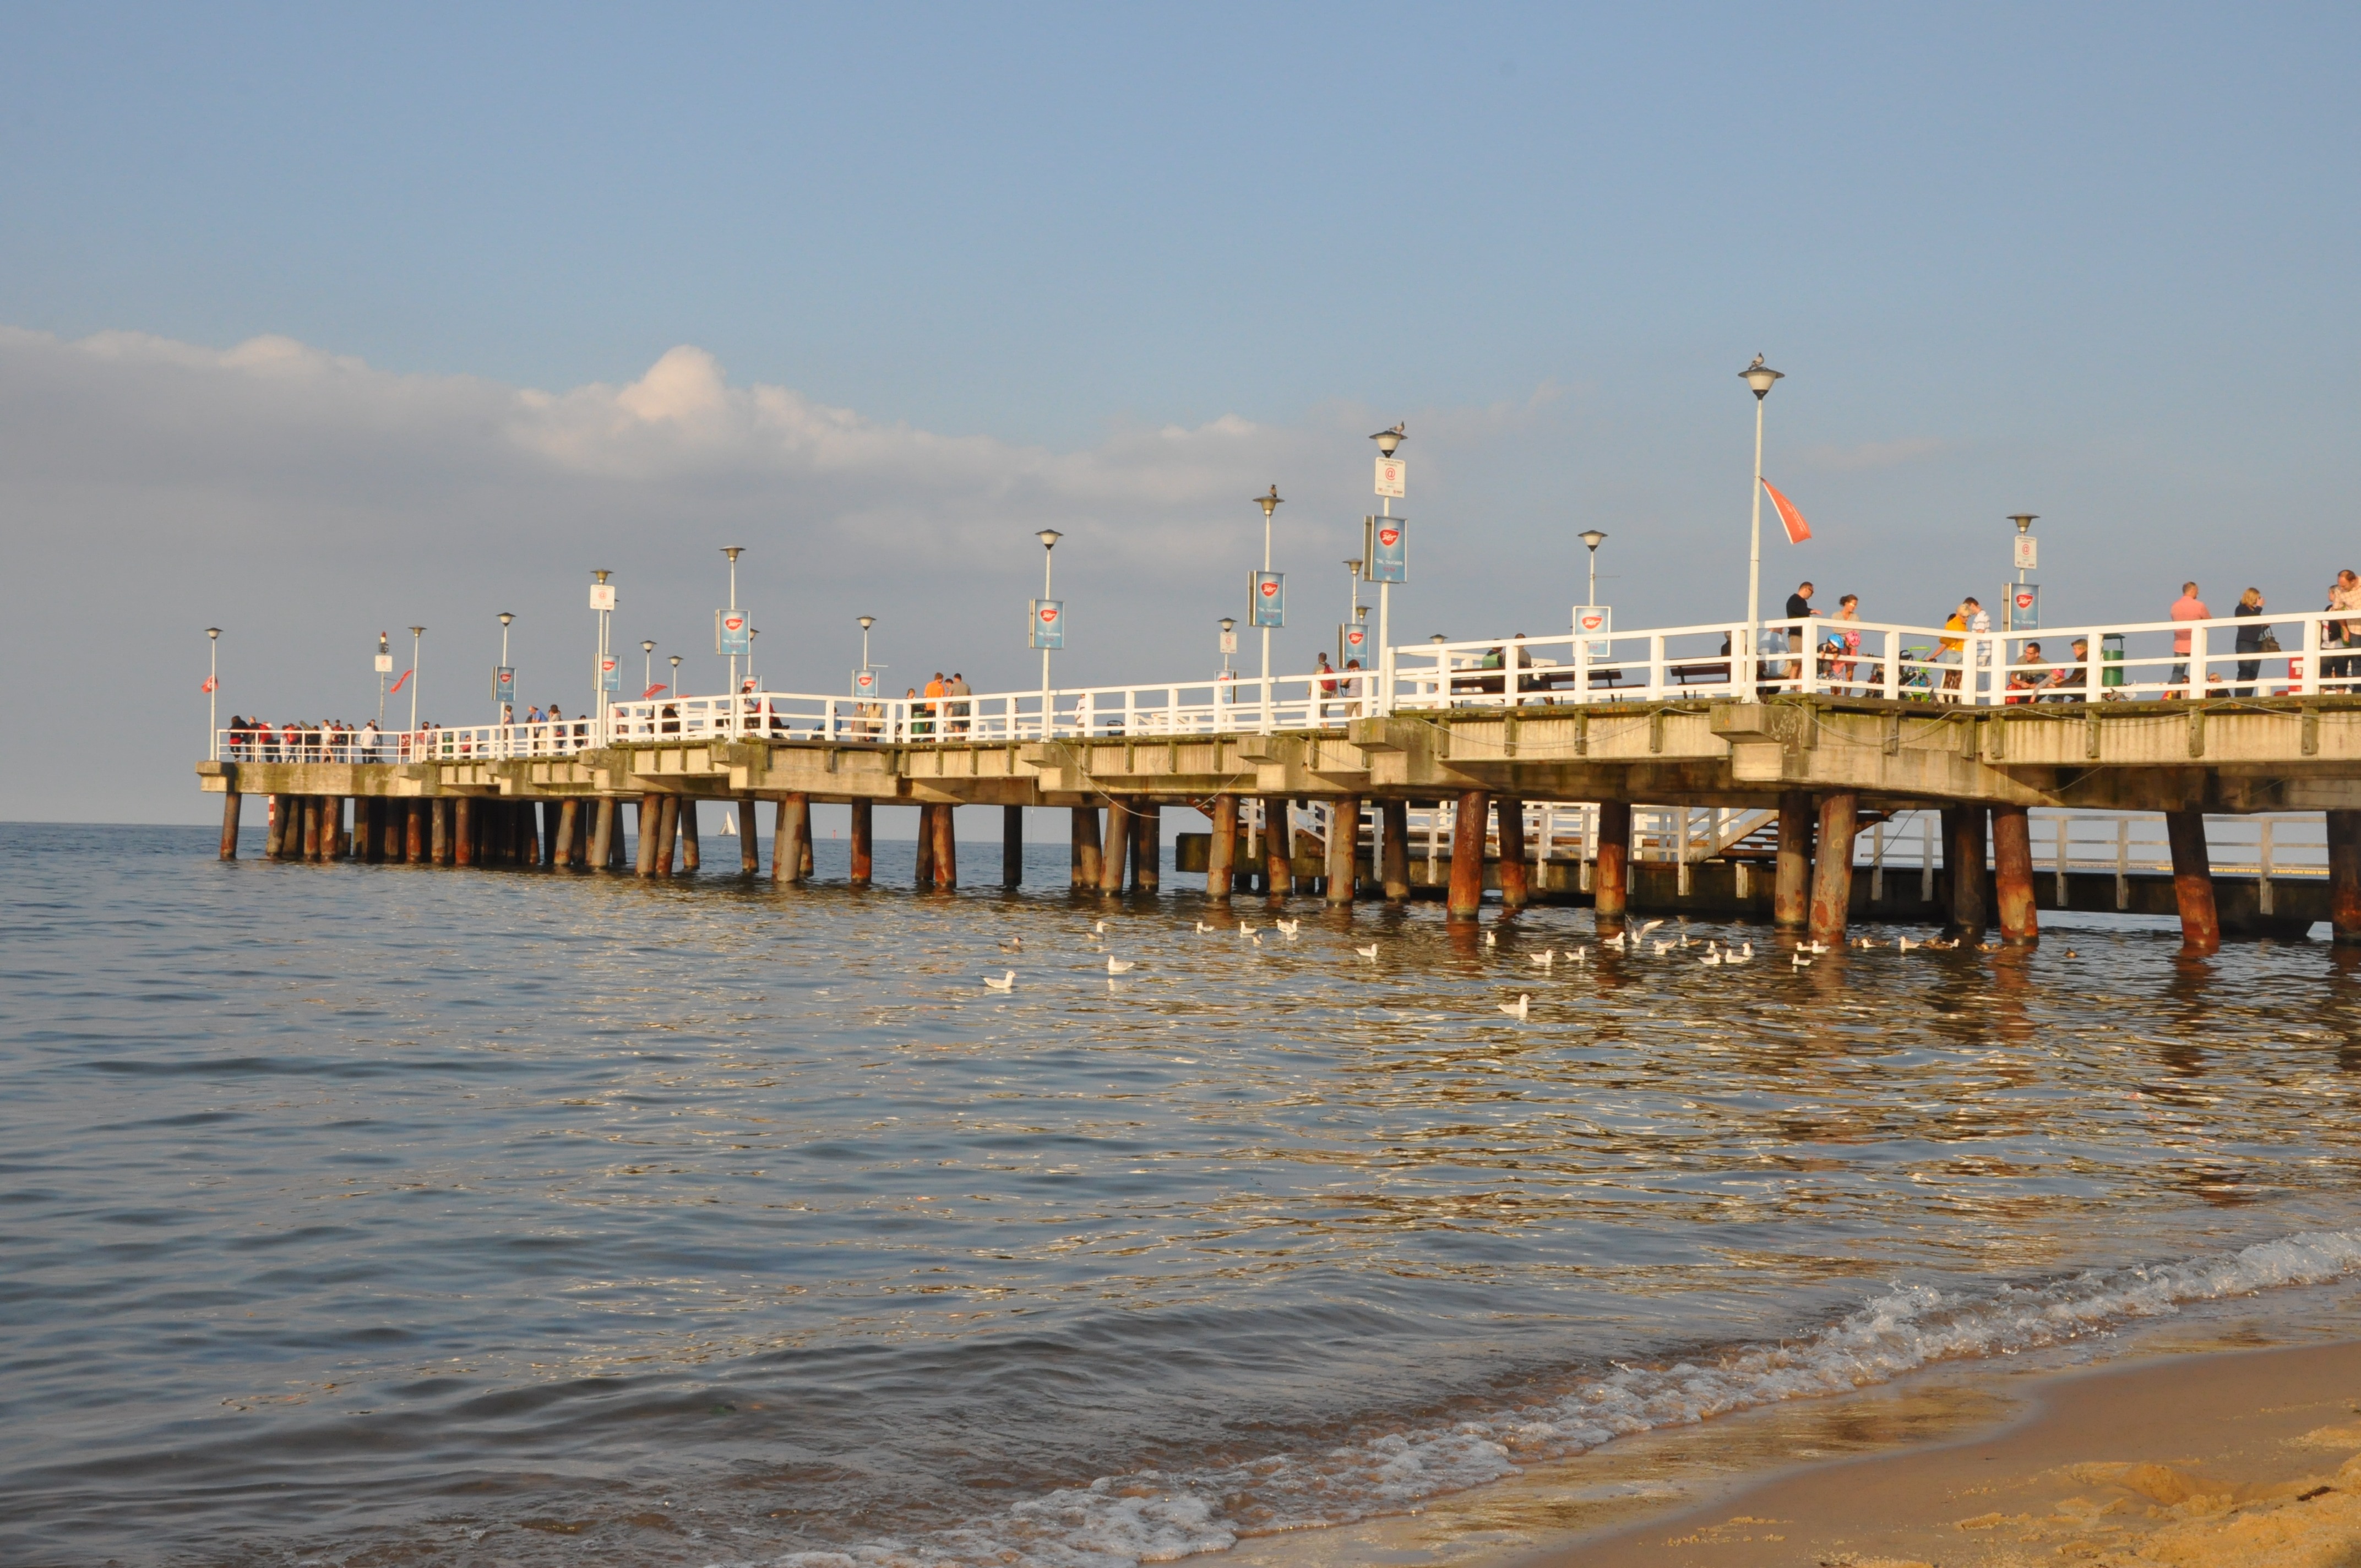
beach, sea, coast, boardwalk, bridge, shore, pier, river, walkway, vehicle, poland, channel, breakwater, the baltic sea, gdansk, the pier, nonbuilding structure